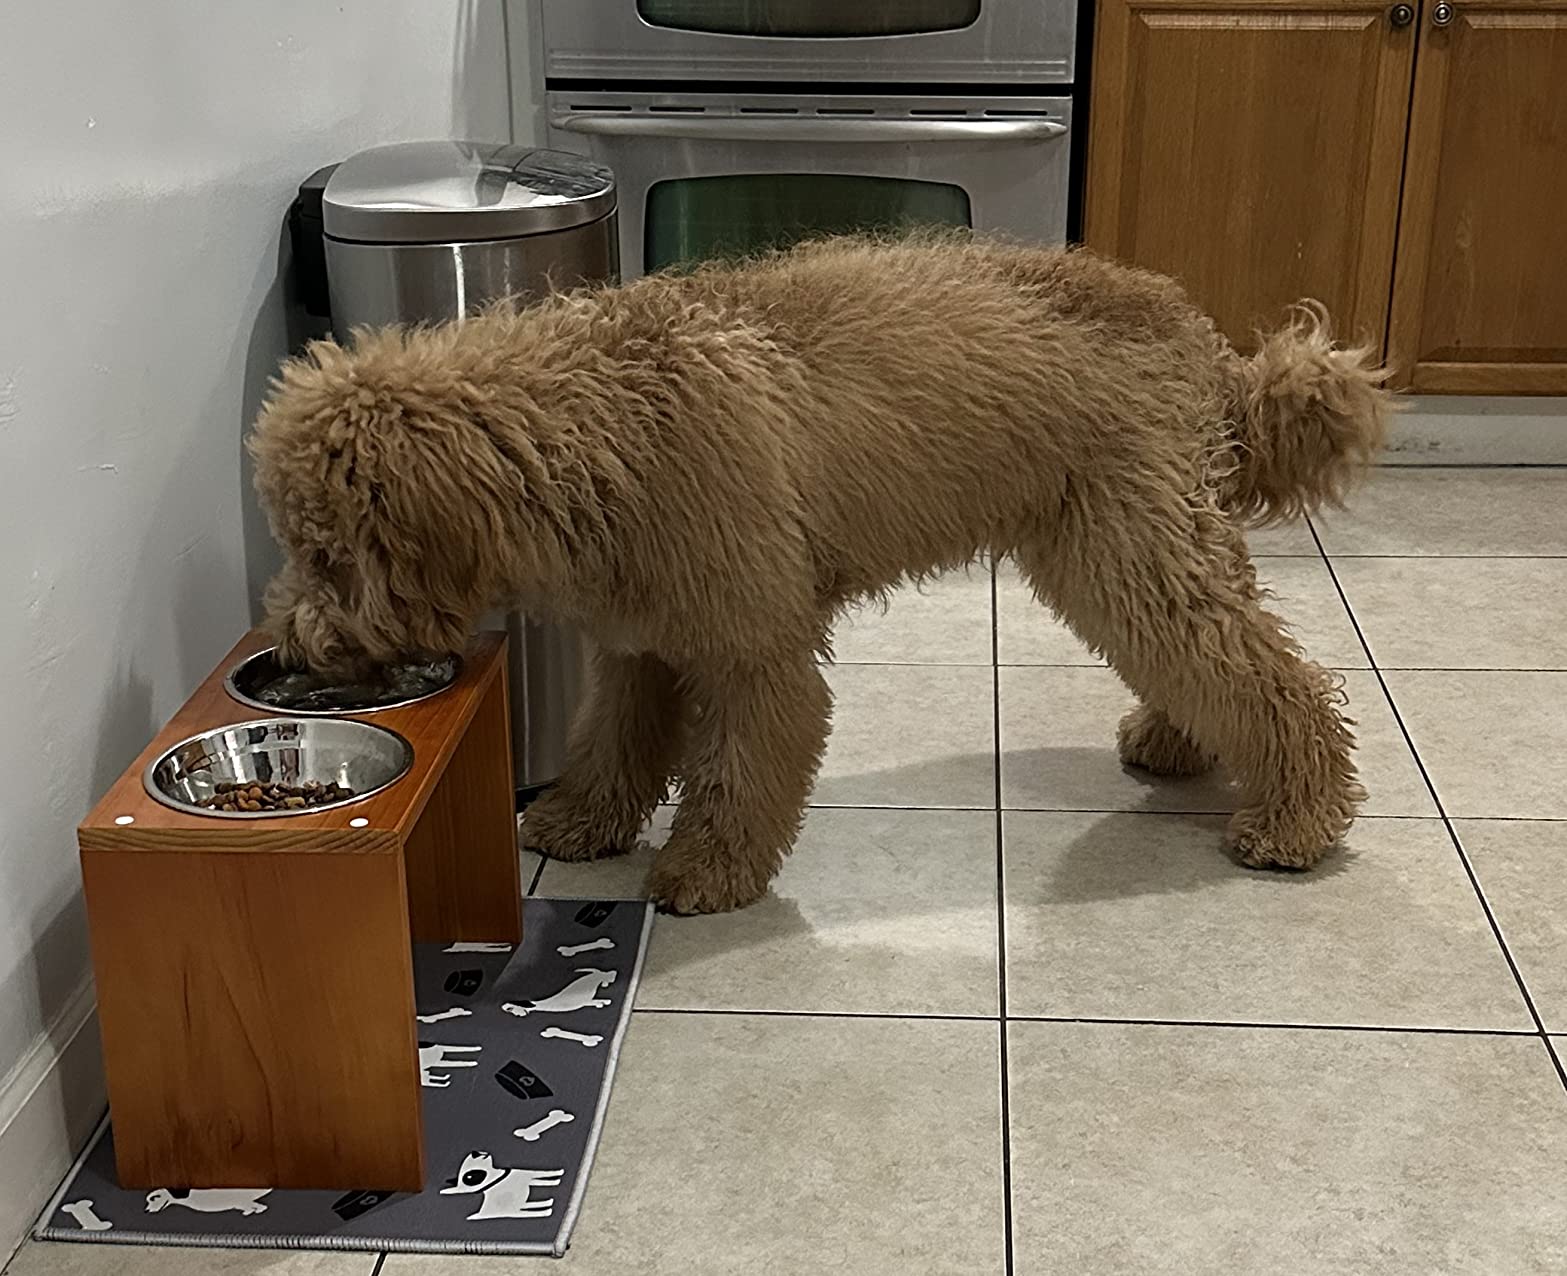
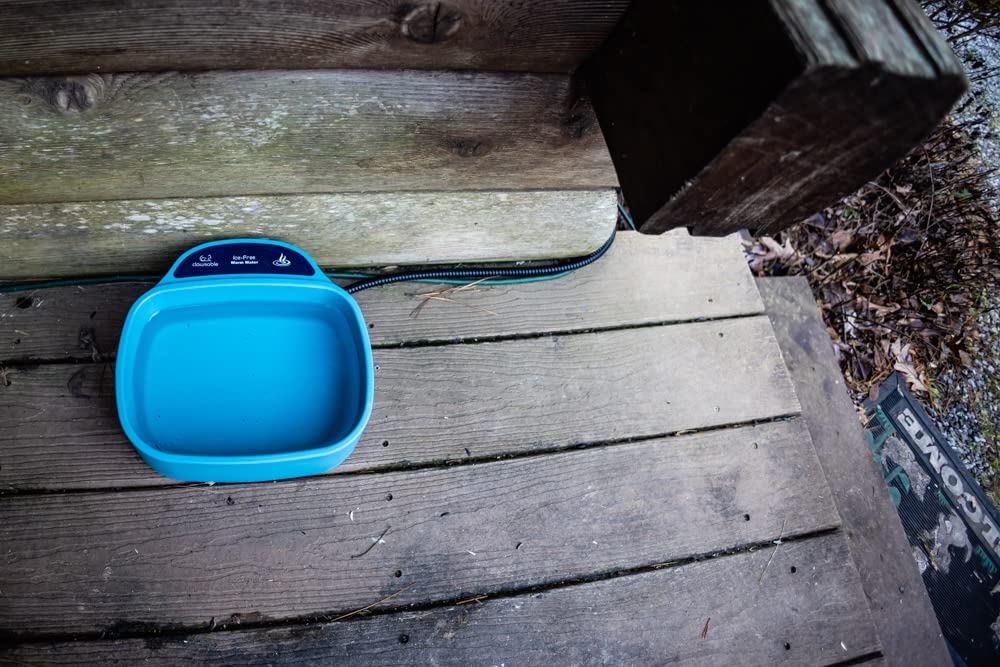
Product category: items_bowl
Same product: no